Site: brandenburg
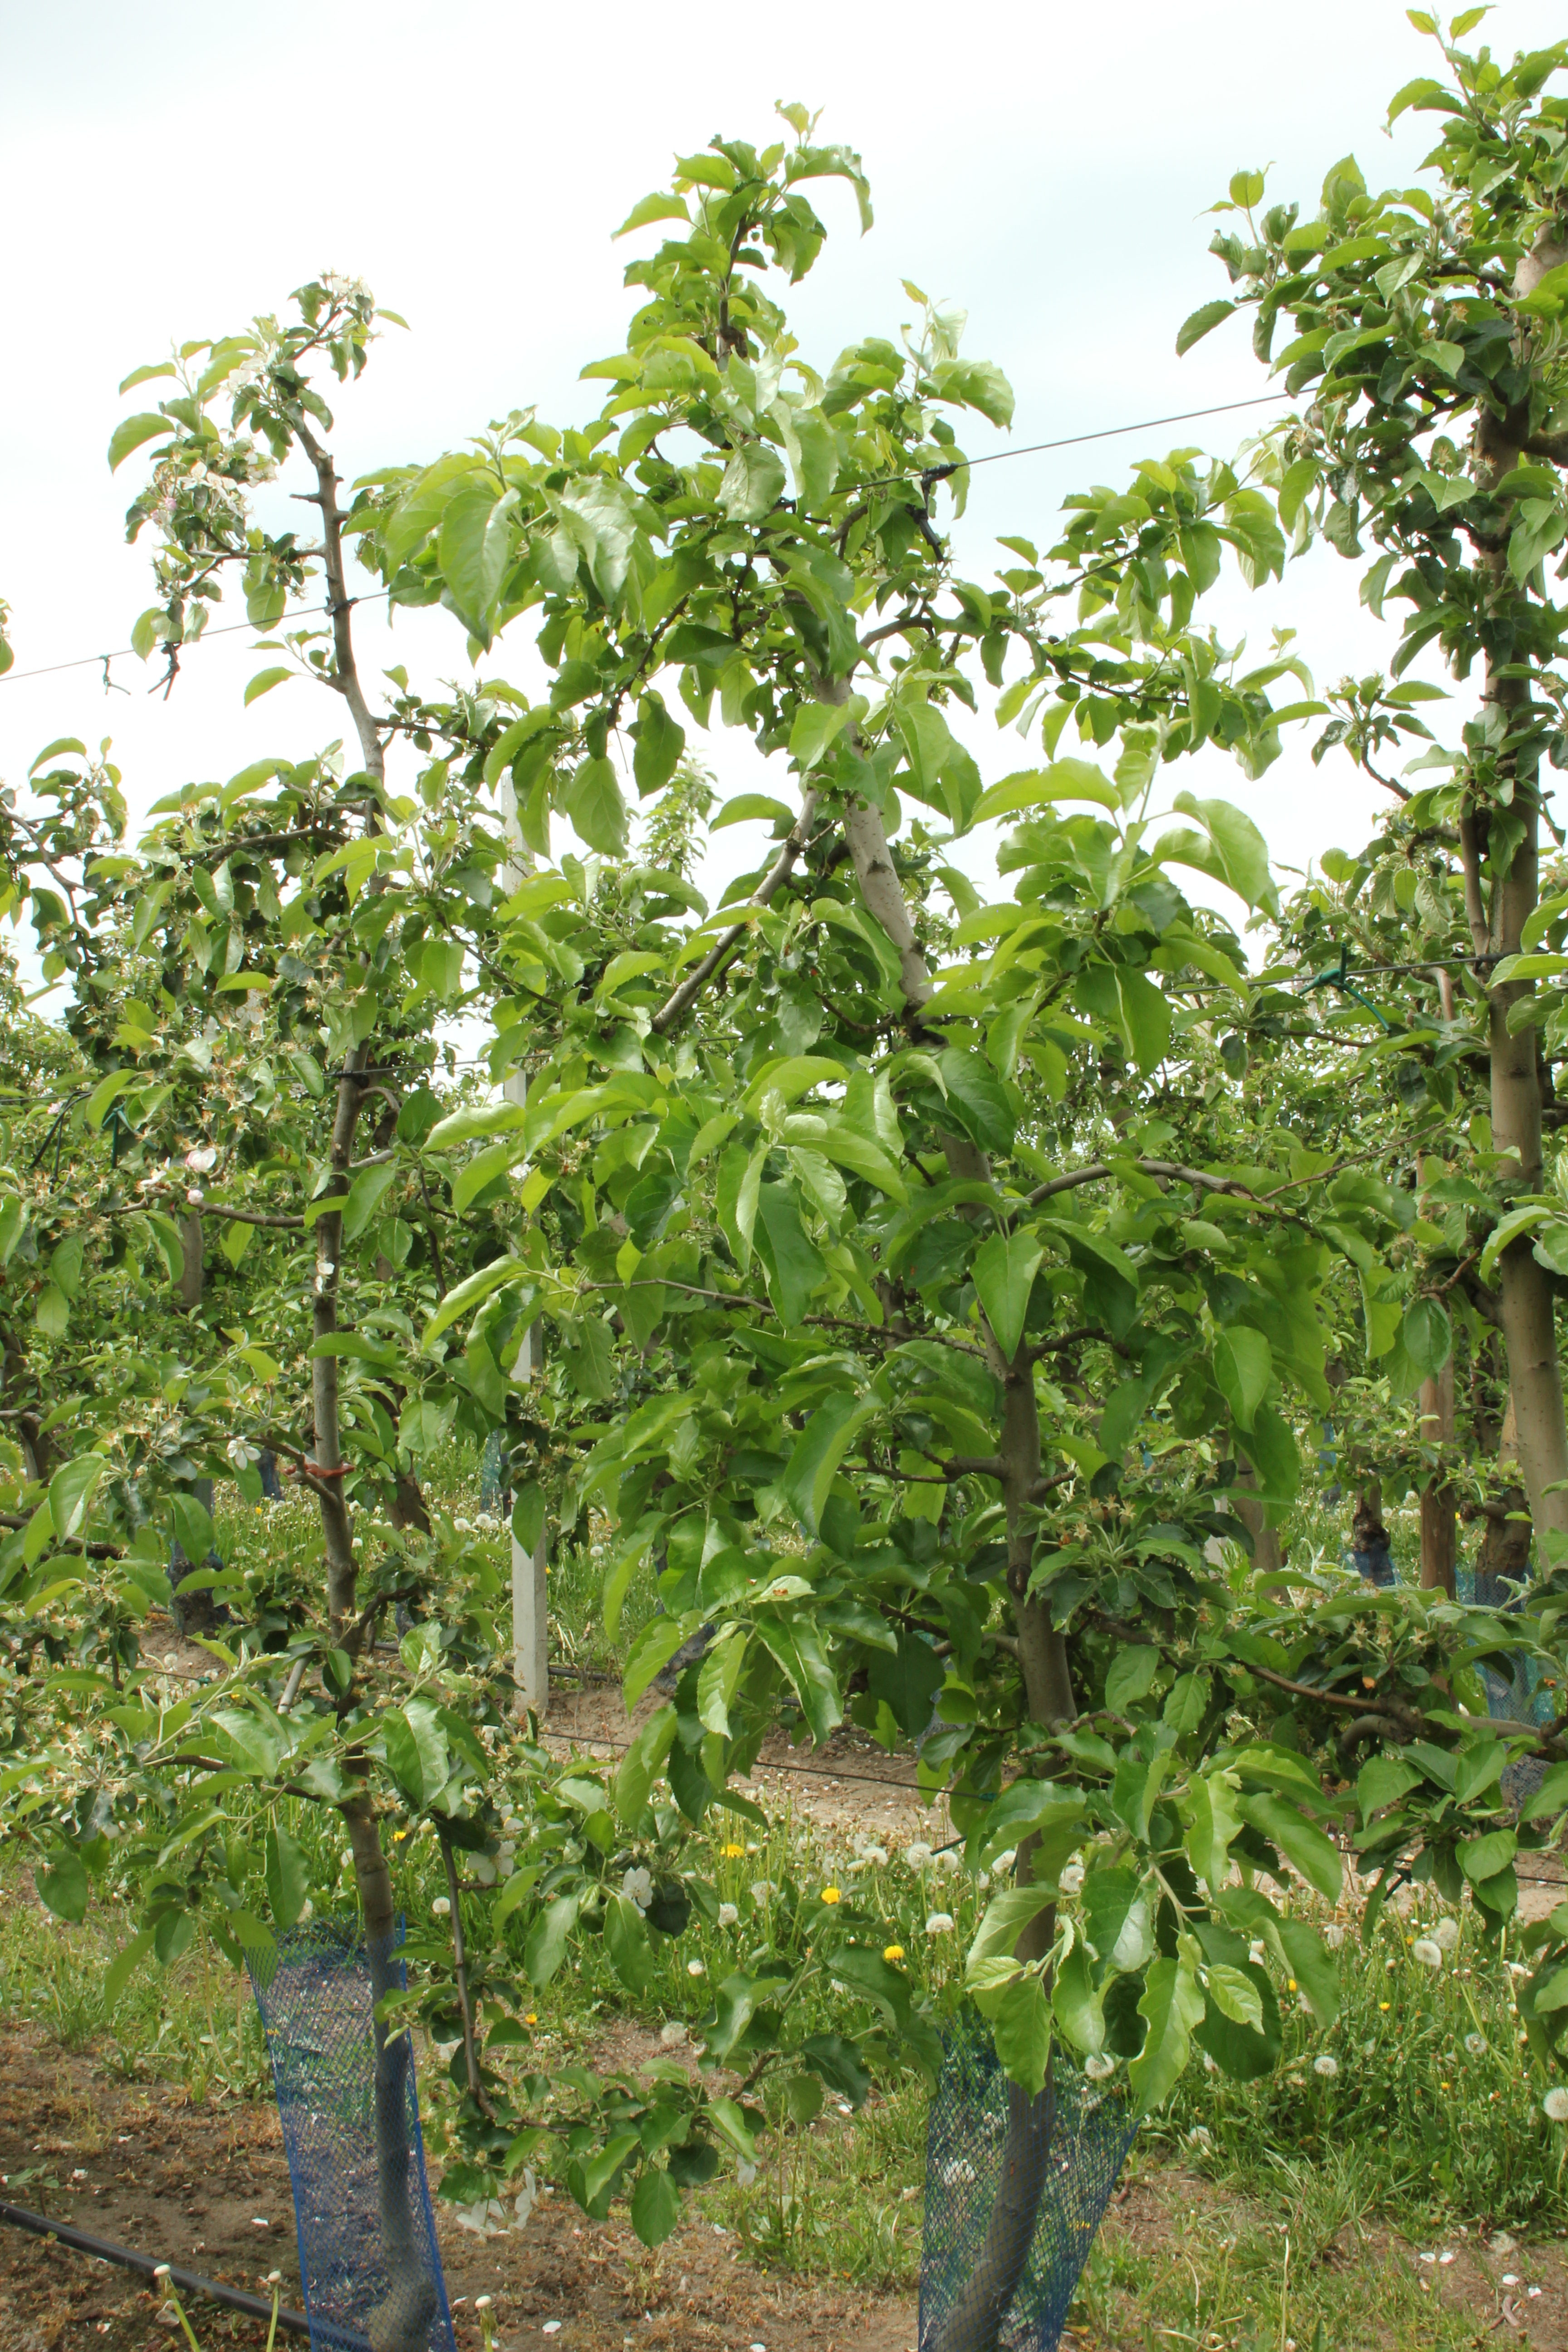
Growth stage (BBCH 67): Flowering